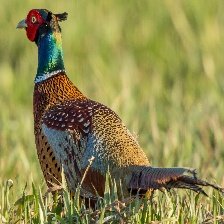
Species: RING-NECKED PHEASANT
Scientific name: PHASIANUS COLCHICUS